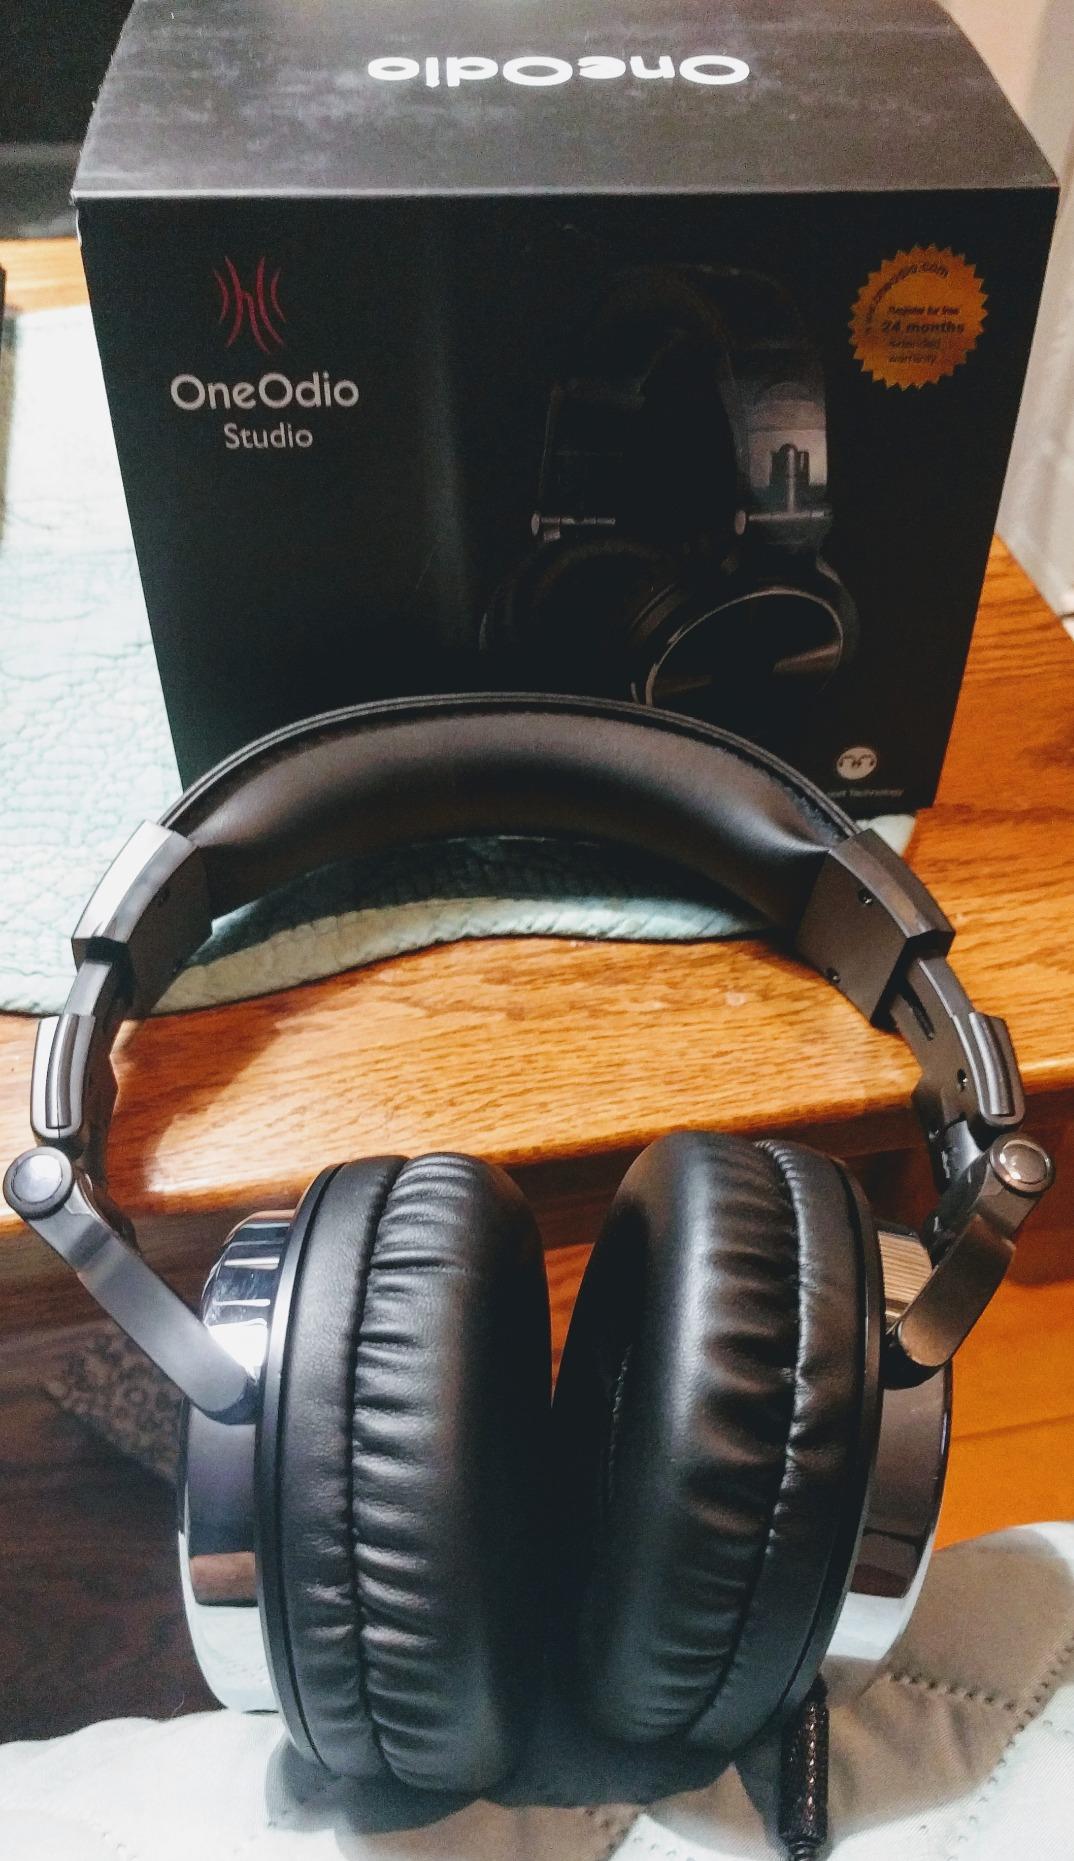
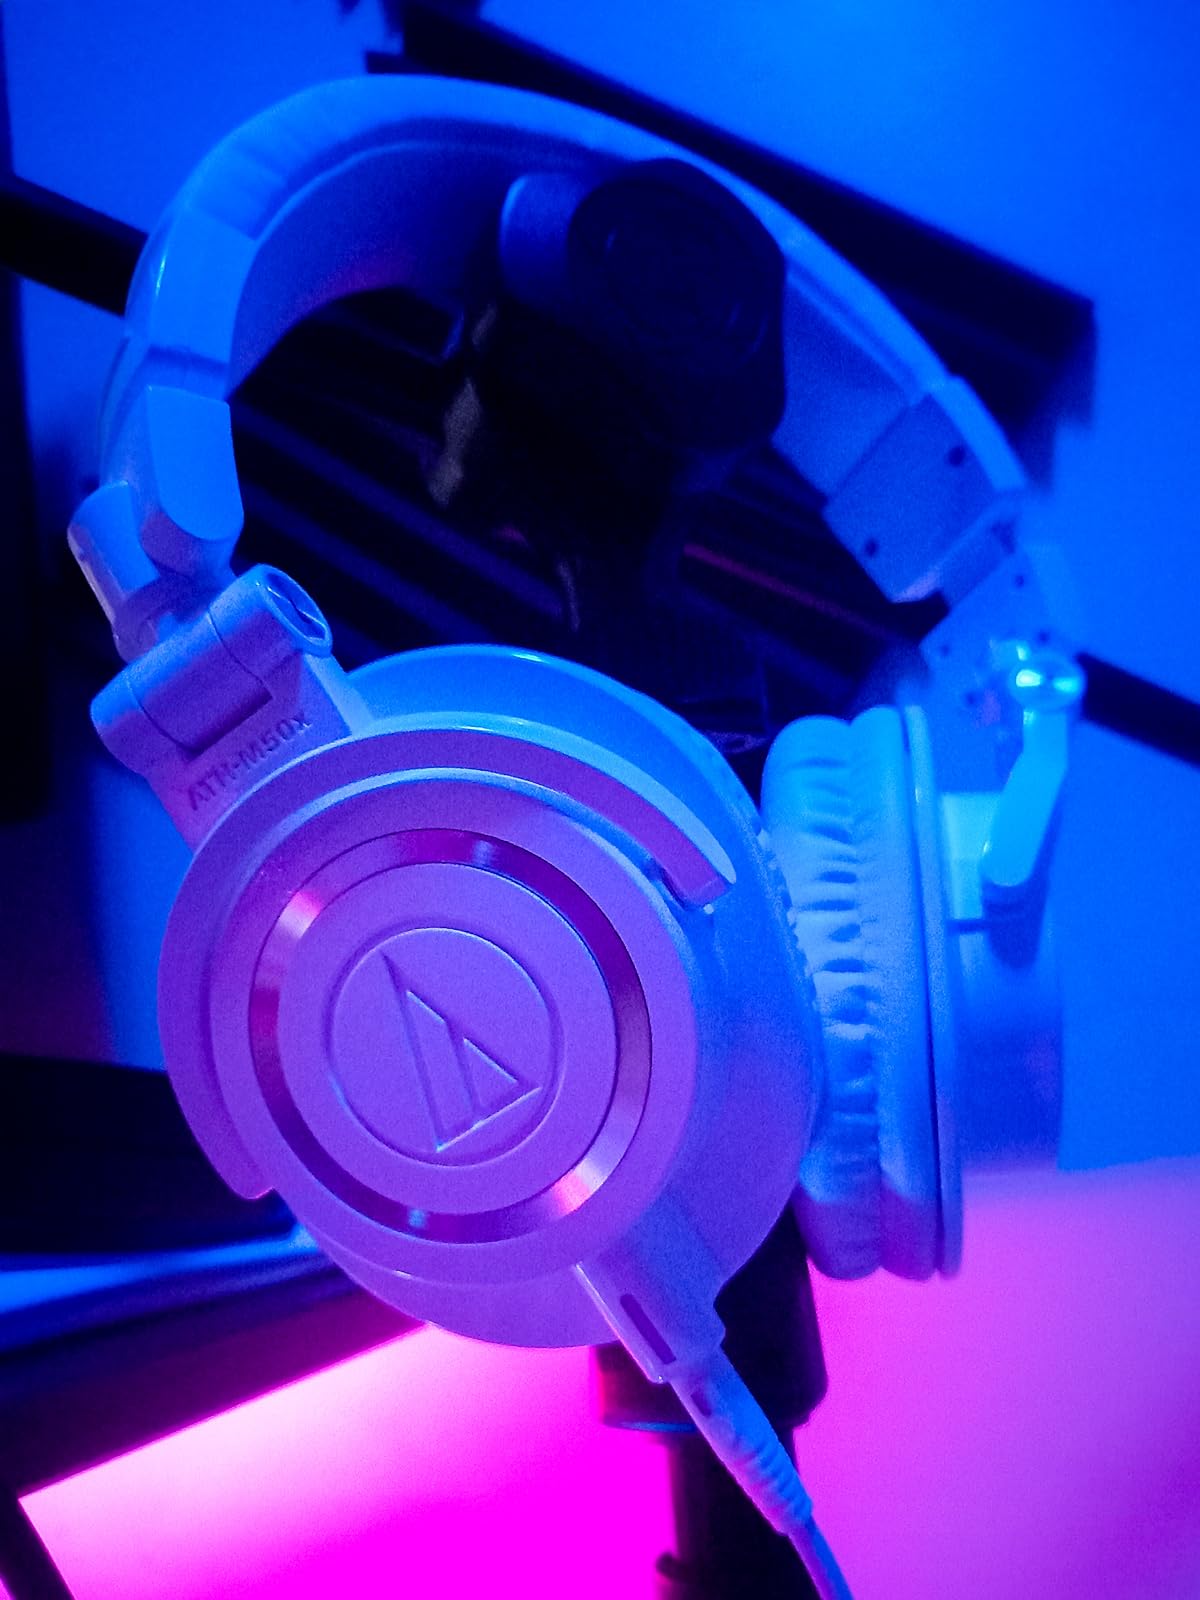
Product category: headphones
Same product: no